Jo Jo Makoons

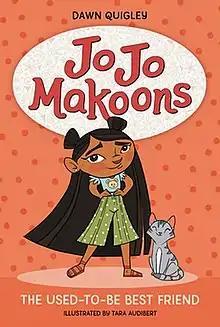
First edition cover of "Jo Jo Makoons: The Used-to-be Best Friend"

Jo Jo Makoons is a middle-grade chapter book series, written by Dawn Quigley, illustrated by Tara Audibert, and published May 11, 2021 by Heartdrum. The series centers Jo Jo Makoons Azure, an Ojibwe girl, and consists of two books: "The Use-To-Be Best Friend" (2021) and "Fancy Pants" (2022).